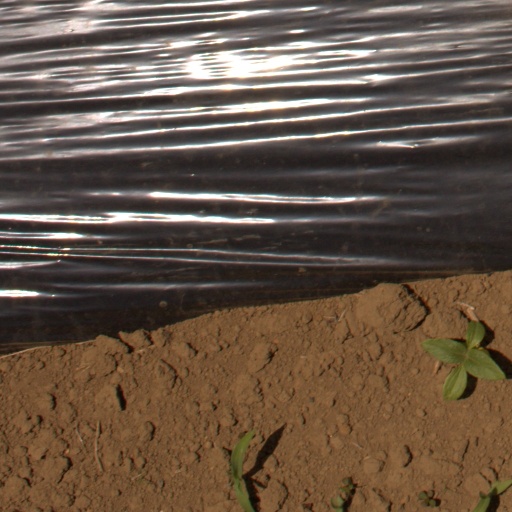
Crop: Jerusalem artichoke